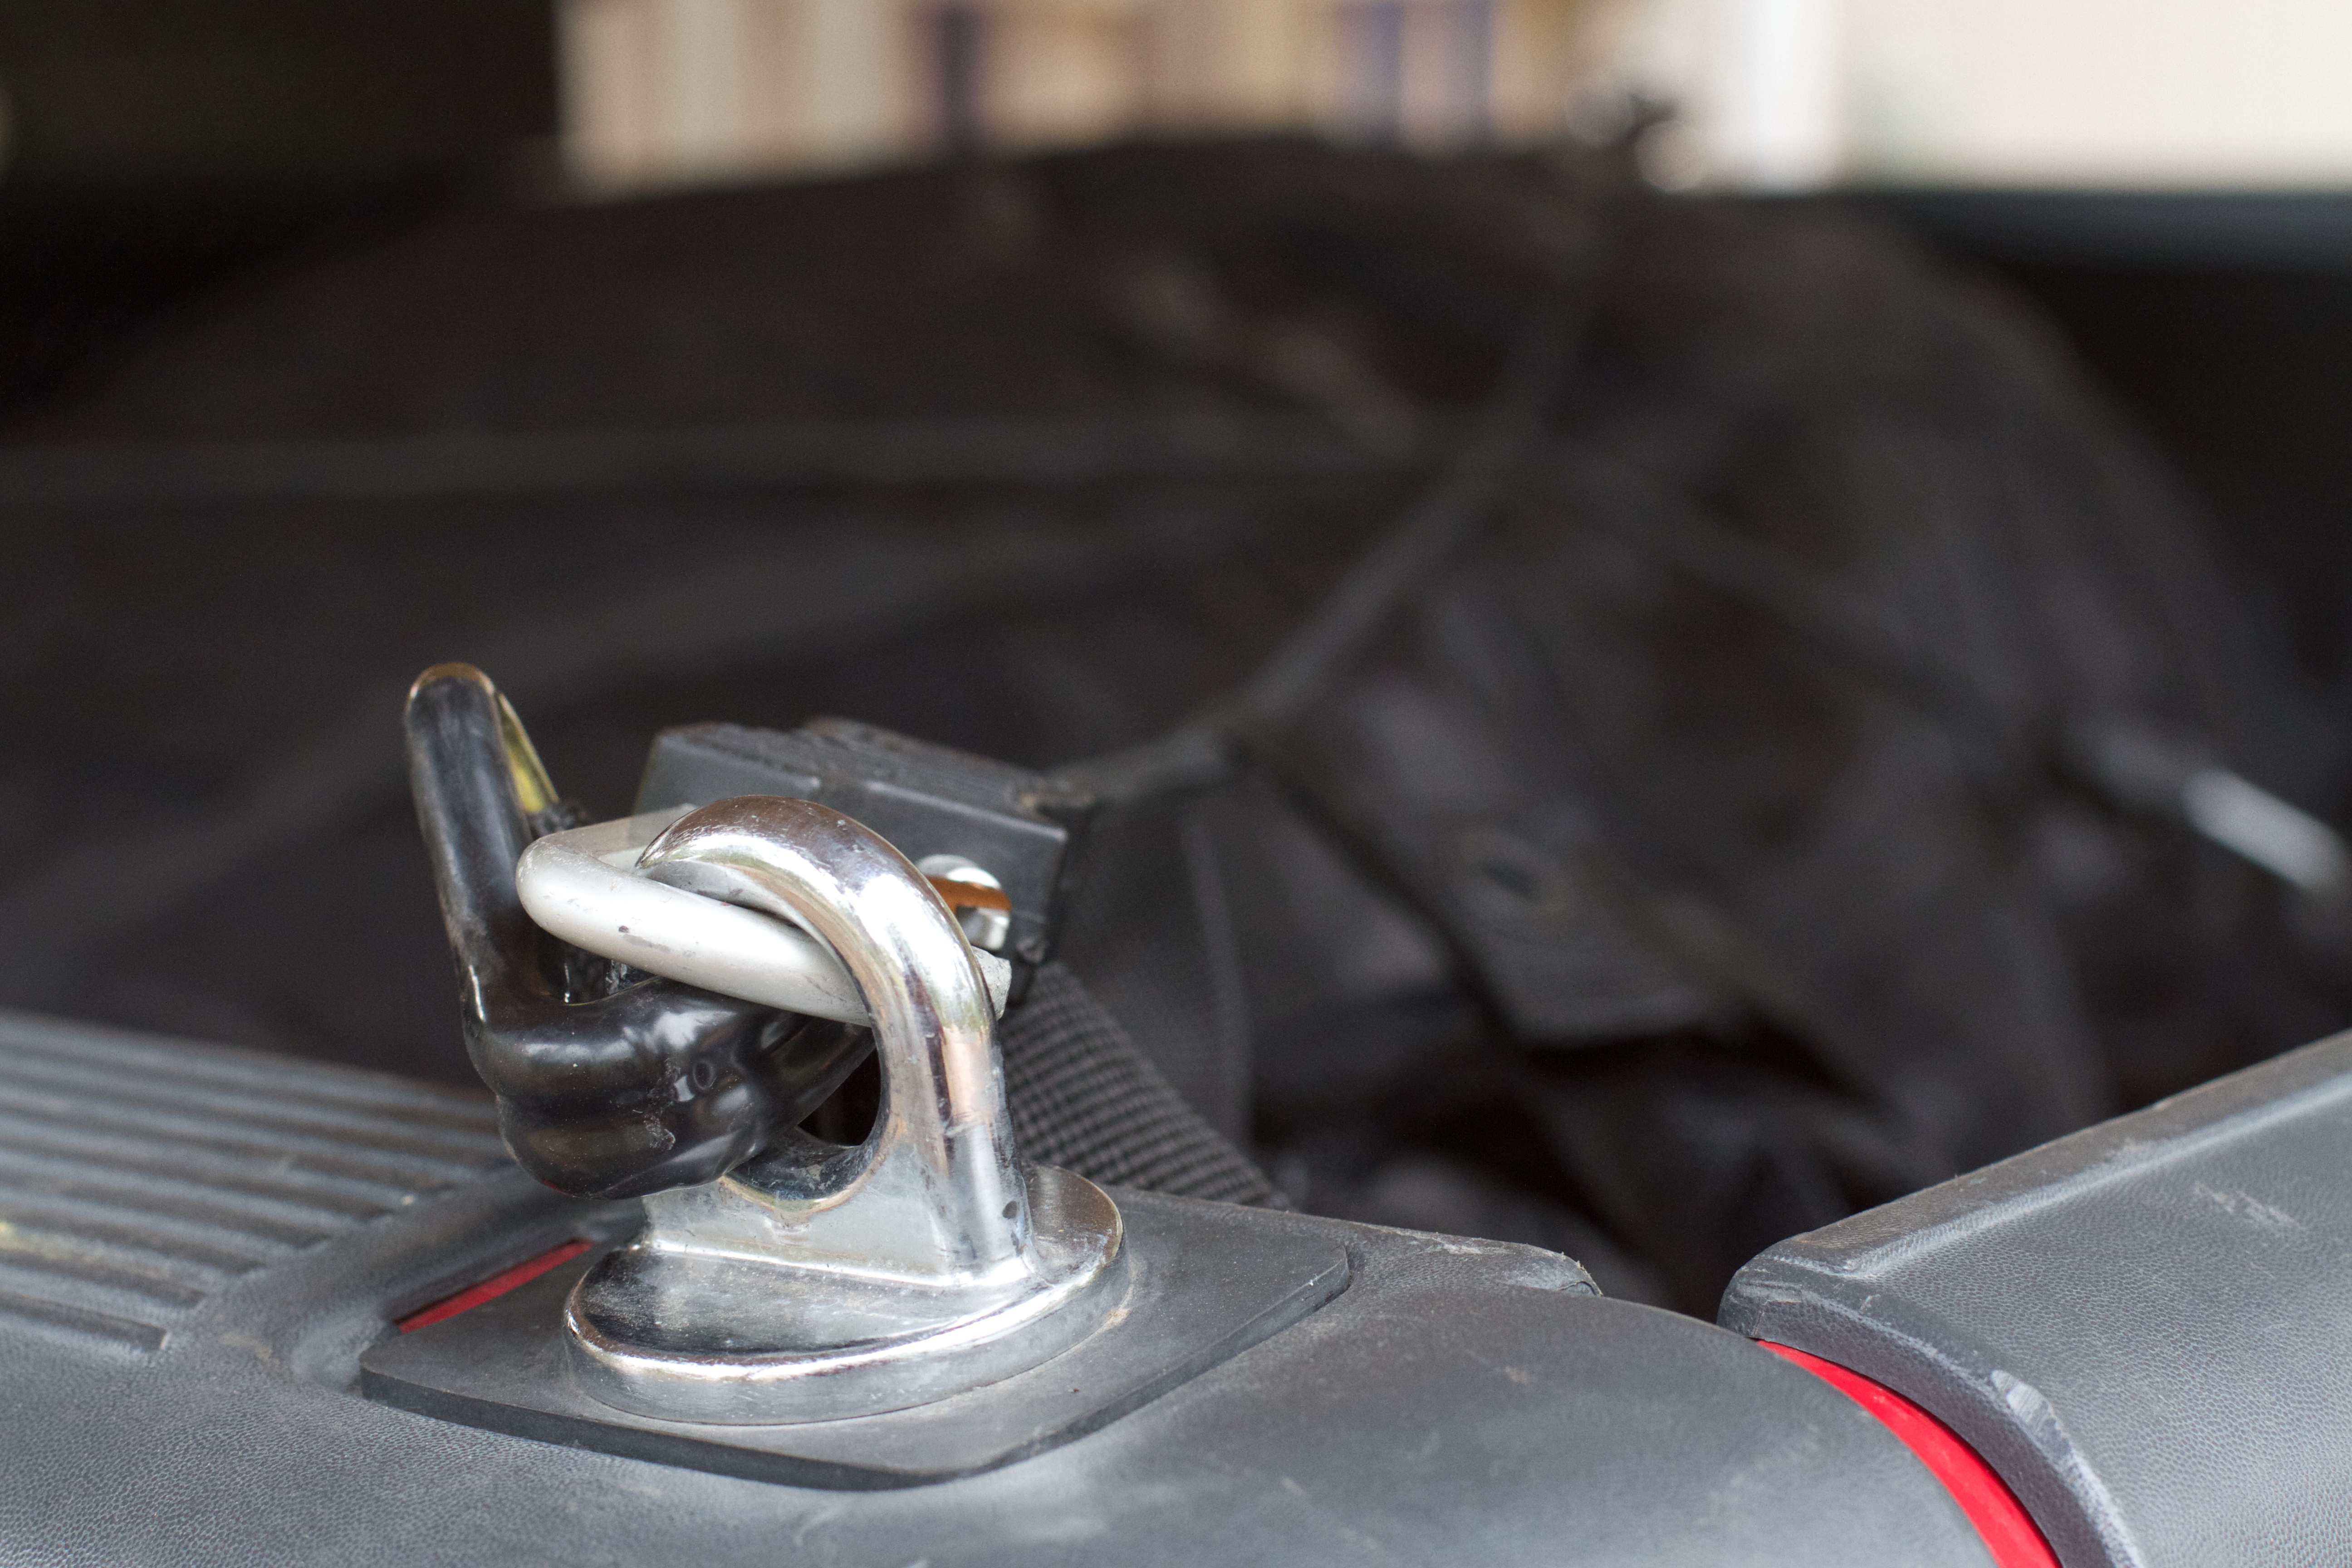
car, wheel, vehicle, tire, exhaust system, automotive exterior, automotive tire